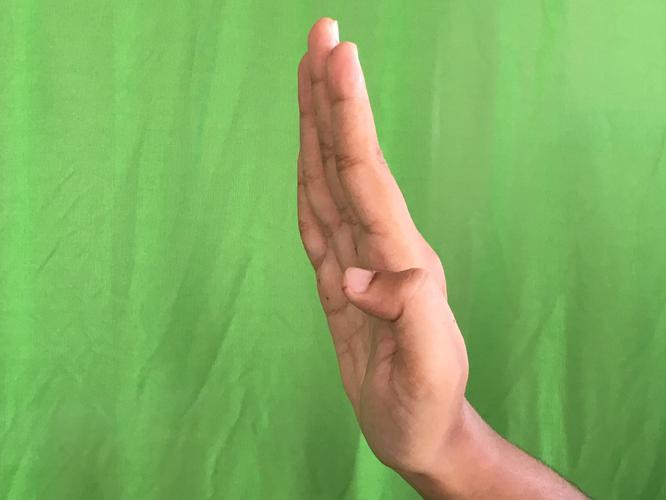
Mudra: Pathaka
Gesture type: single_hand